Carlisle II

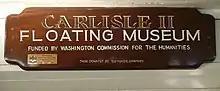
Signboard mounted inside "Carlisle II" designating her a "Floating Museum"

"Carlisle II" remains in operation, acting as a backup vessel for service between Bremerton and Port Orchard, Washington. The MV "Waterman", a hybrid diesel-electric ferry, is the primary vessel for the service.